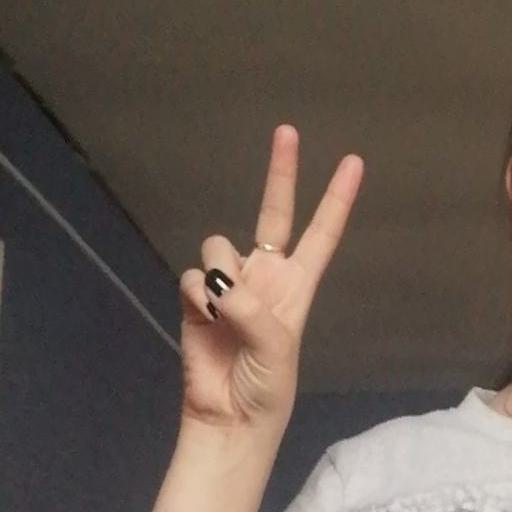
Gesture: peace